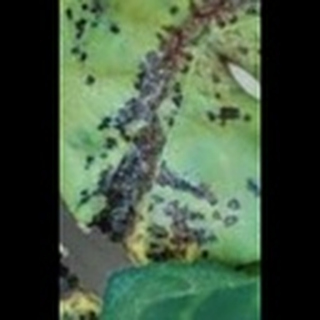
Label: cotton_bacterial_blight